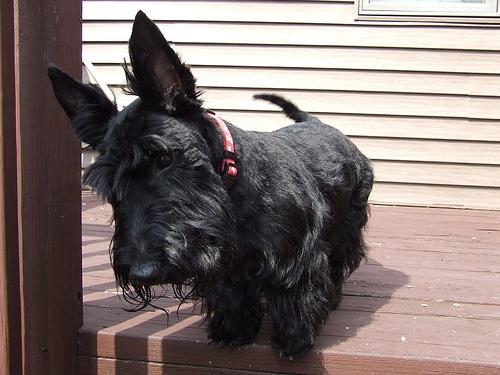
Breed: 206-n000037-Scotch_terrier